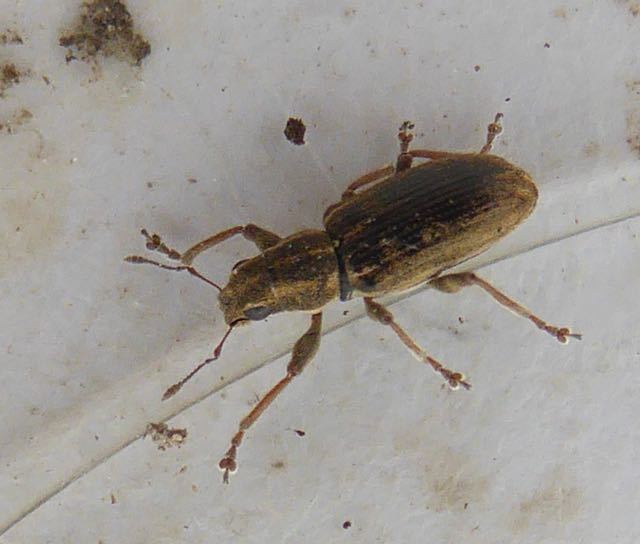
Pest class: pea_leaf_weevil